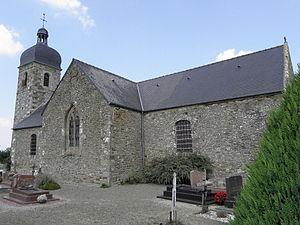
Église paroissiale Saint-Sulpice à Macey (50).
Macey est une ancienne commune française, située dans le département de la Manche en région Normandie, devenue le 1ᵉʳ janvier 2016 une commune déléguée au sein de la commune nouvelle de Pontorson.